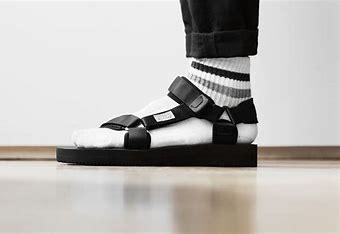
Brand: Suicoke
Model: 100